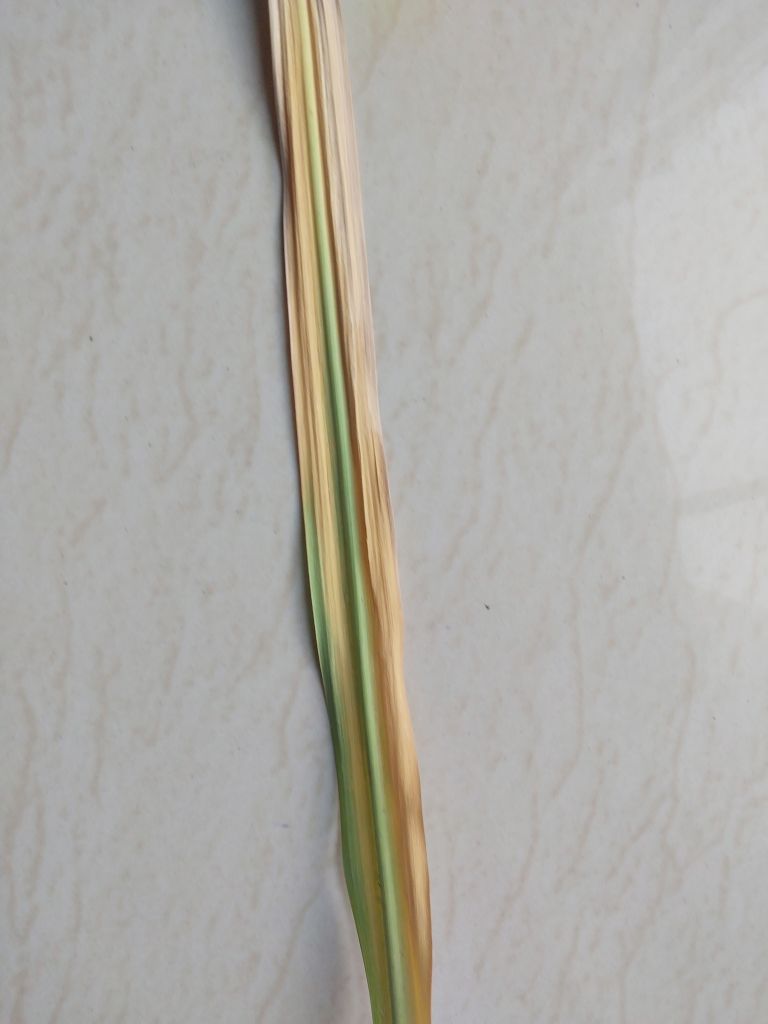
Label: Yellow Leaf